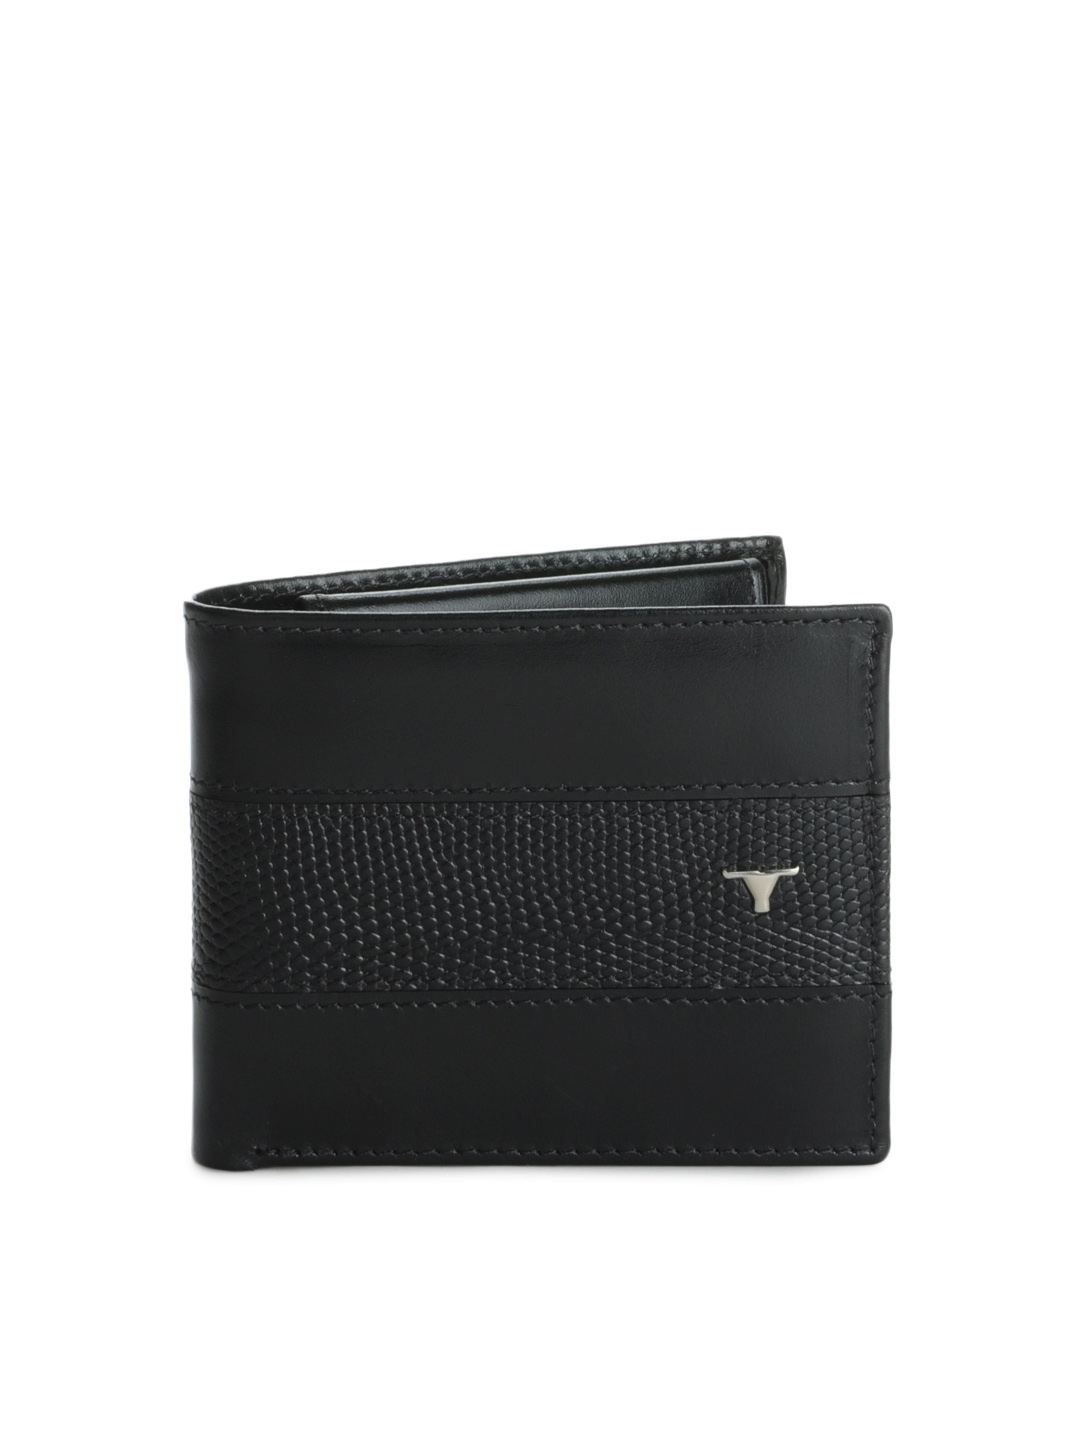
Bulchee Men Black Wallet
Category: Accessories / Wallets / Wallets
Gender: Men
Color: Black
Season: Winter 2015
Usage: Casual